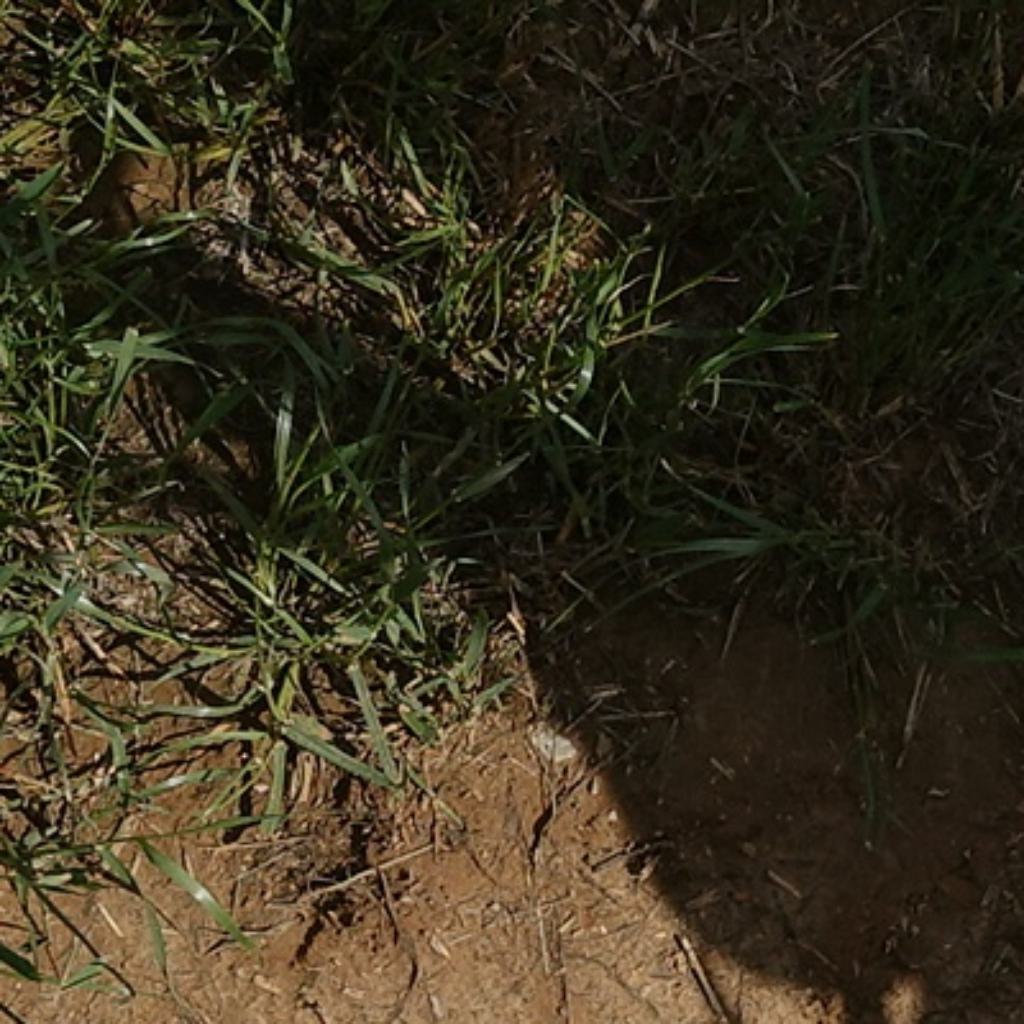
Country: France
Location: VLB
Wheat development stage: Filling